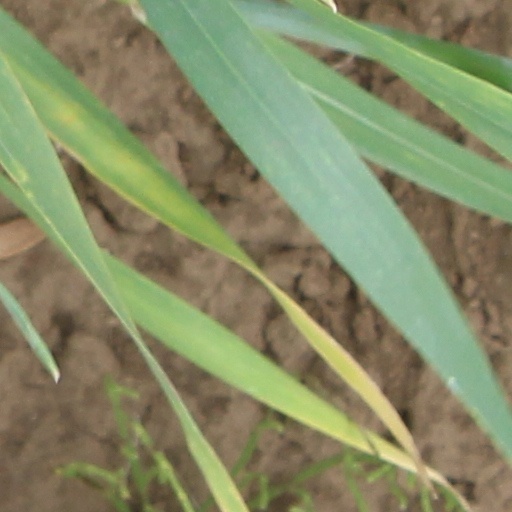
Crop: wheat